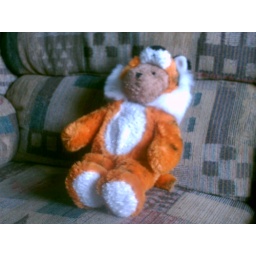
This is how a teddy bear can be in a tiger suit